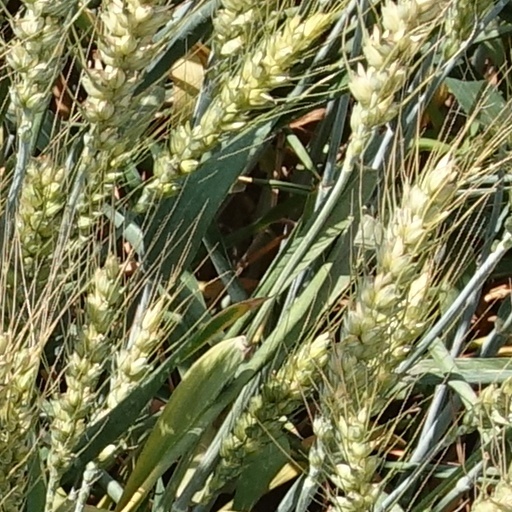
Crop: wheat